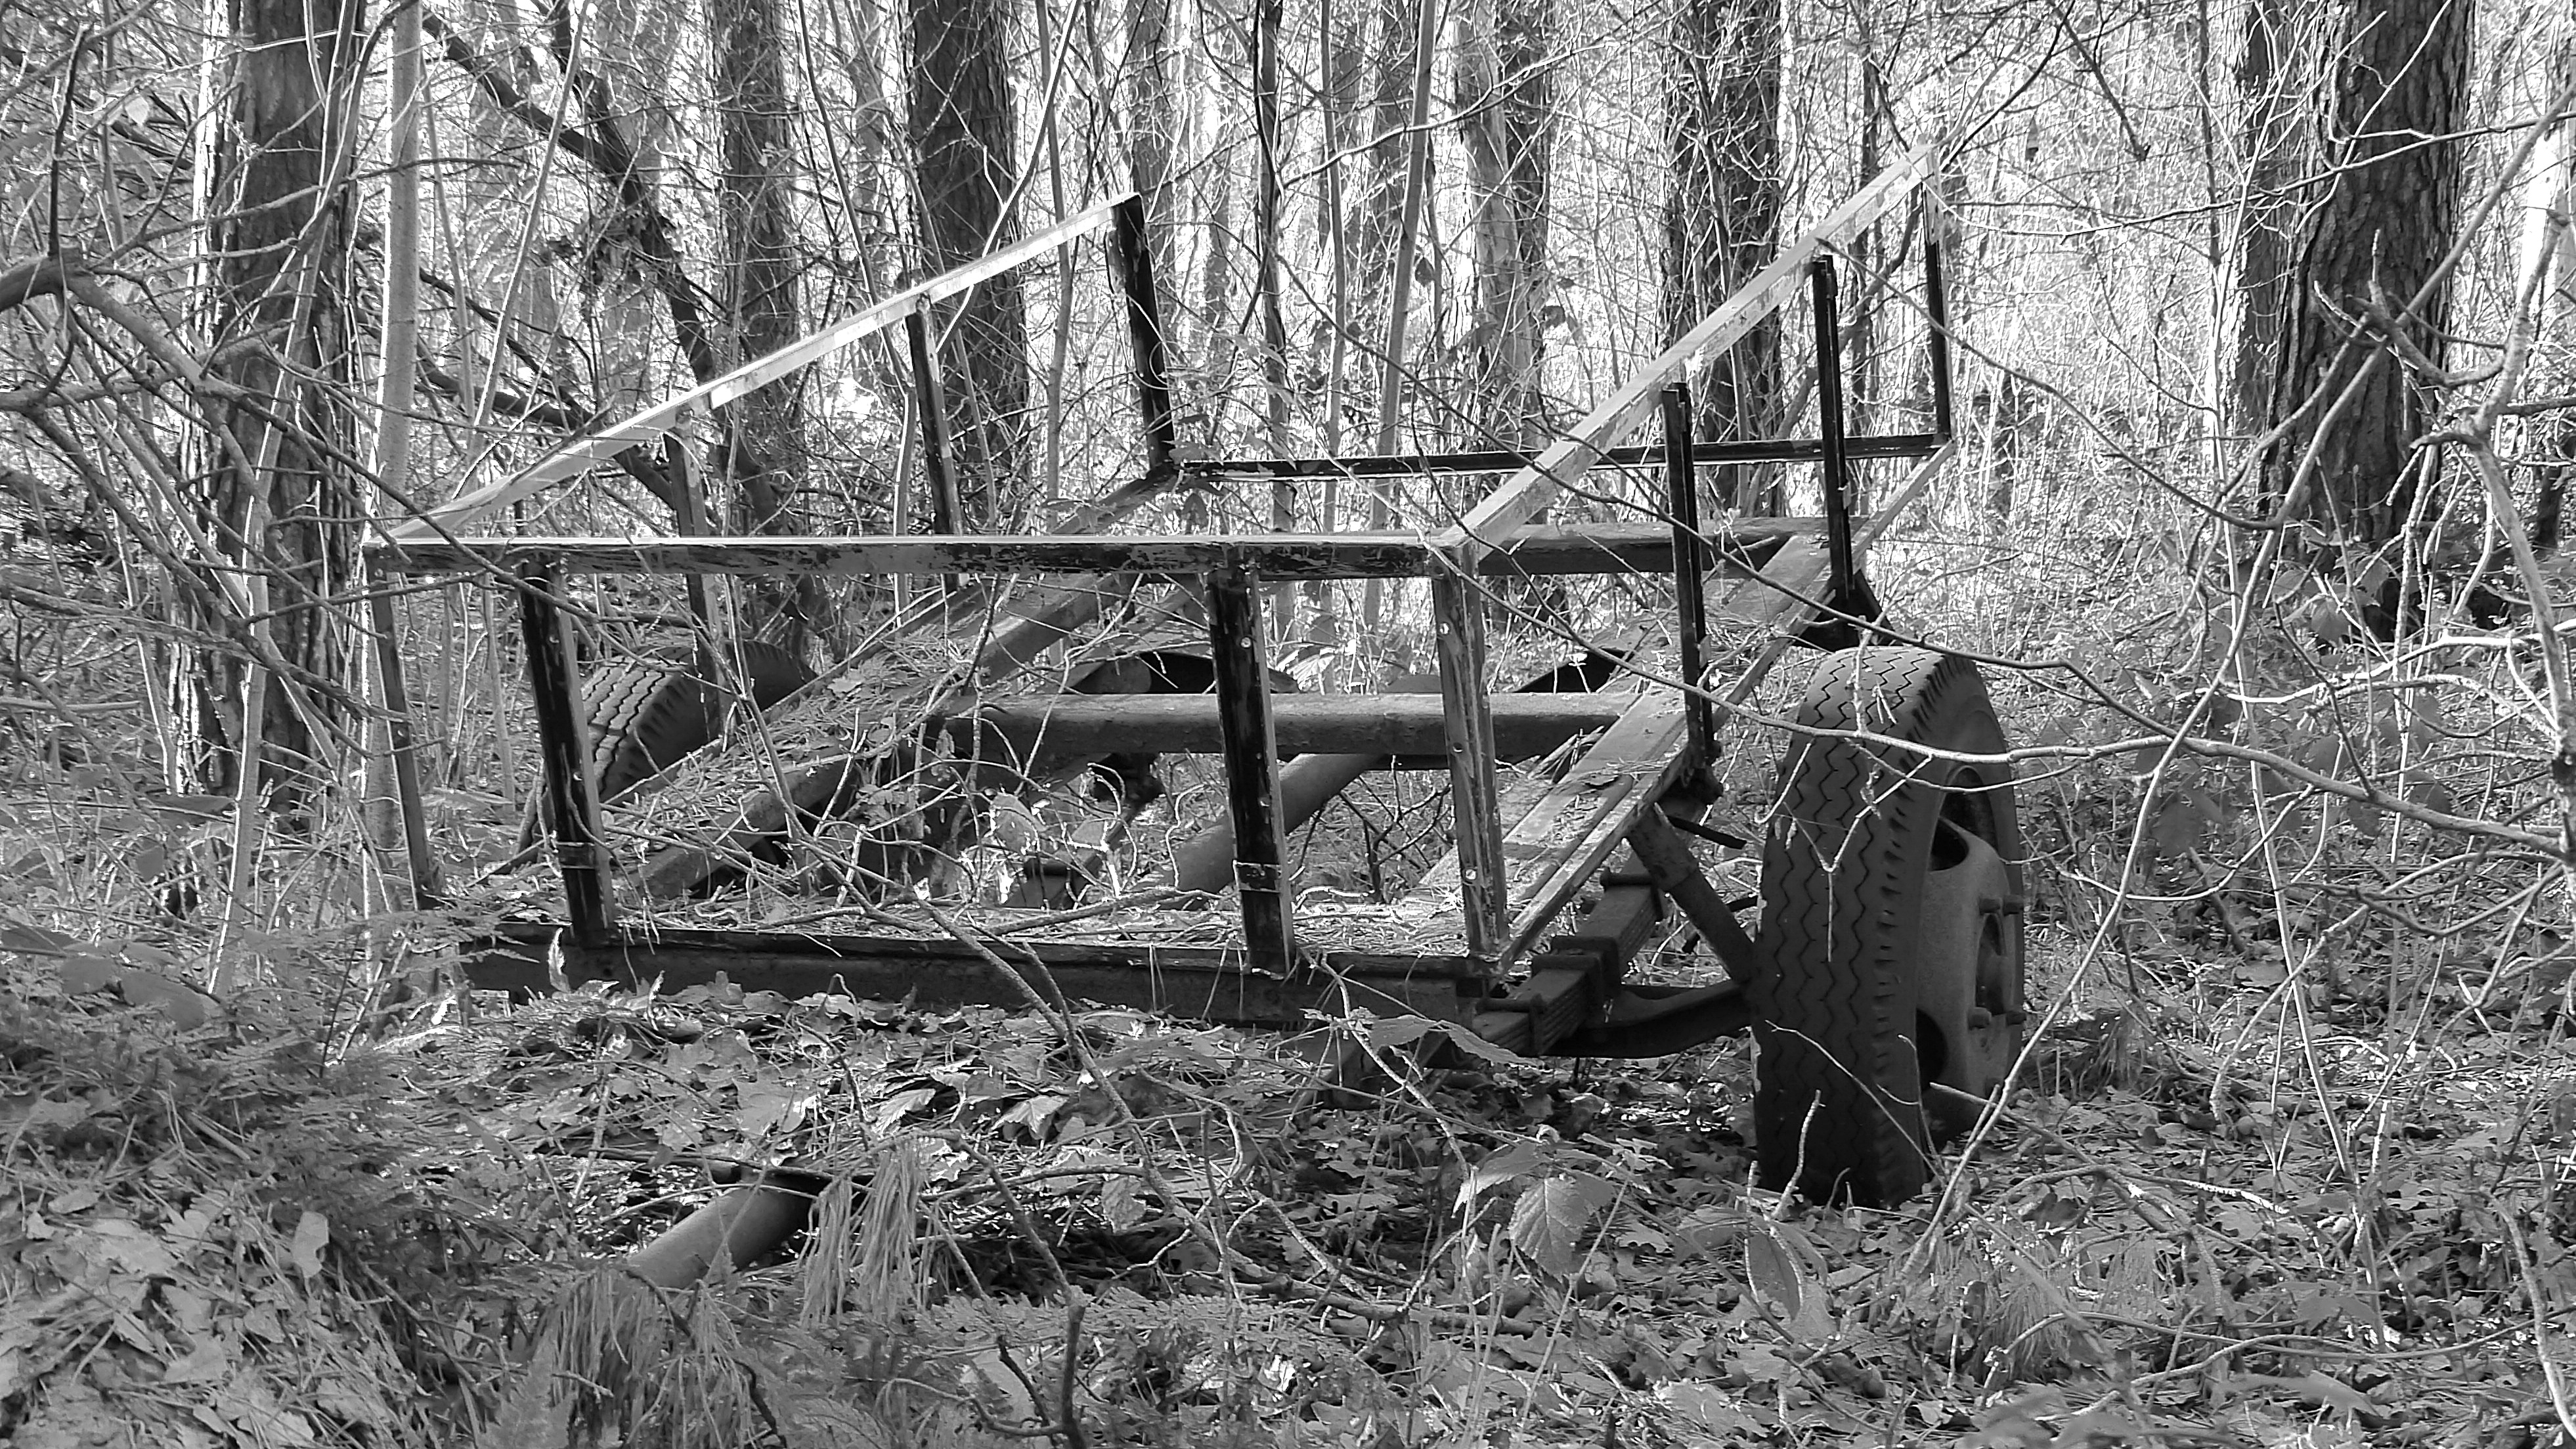
forest, black and white, environment, broken, metal, monochrome, rusty, woodland, habitat, past, scrap, scrap metal, monochrome photography, natural environment